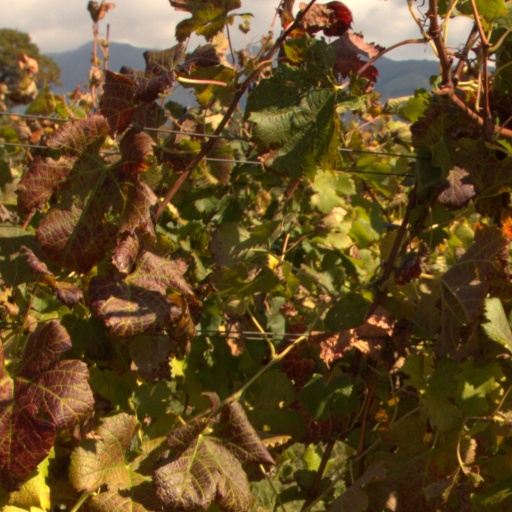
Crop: grape